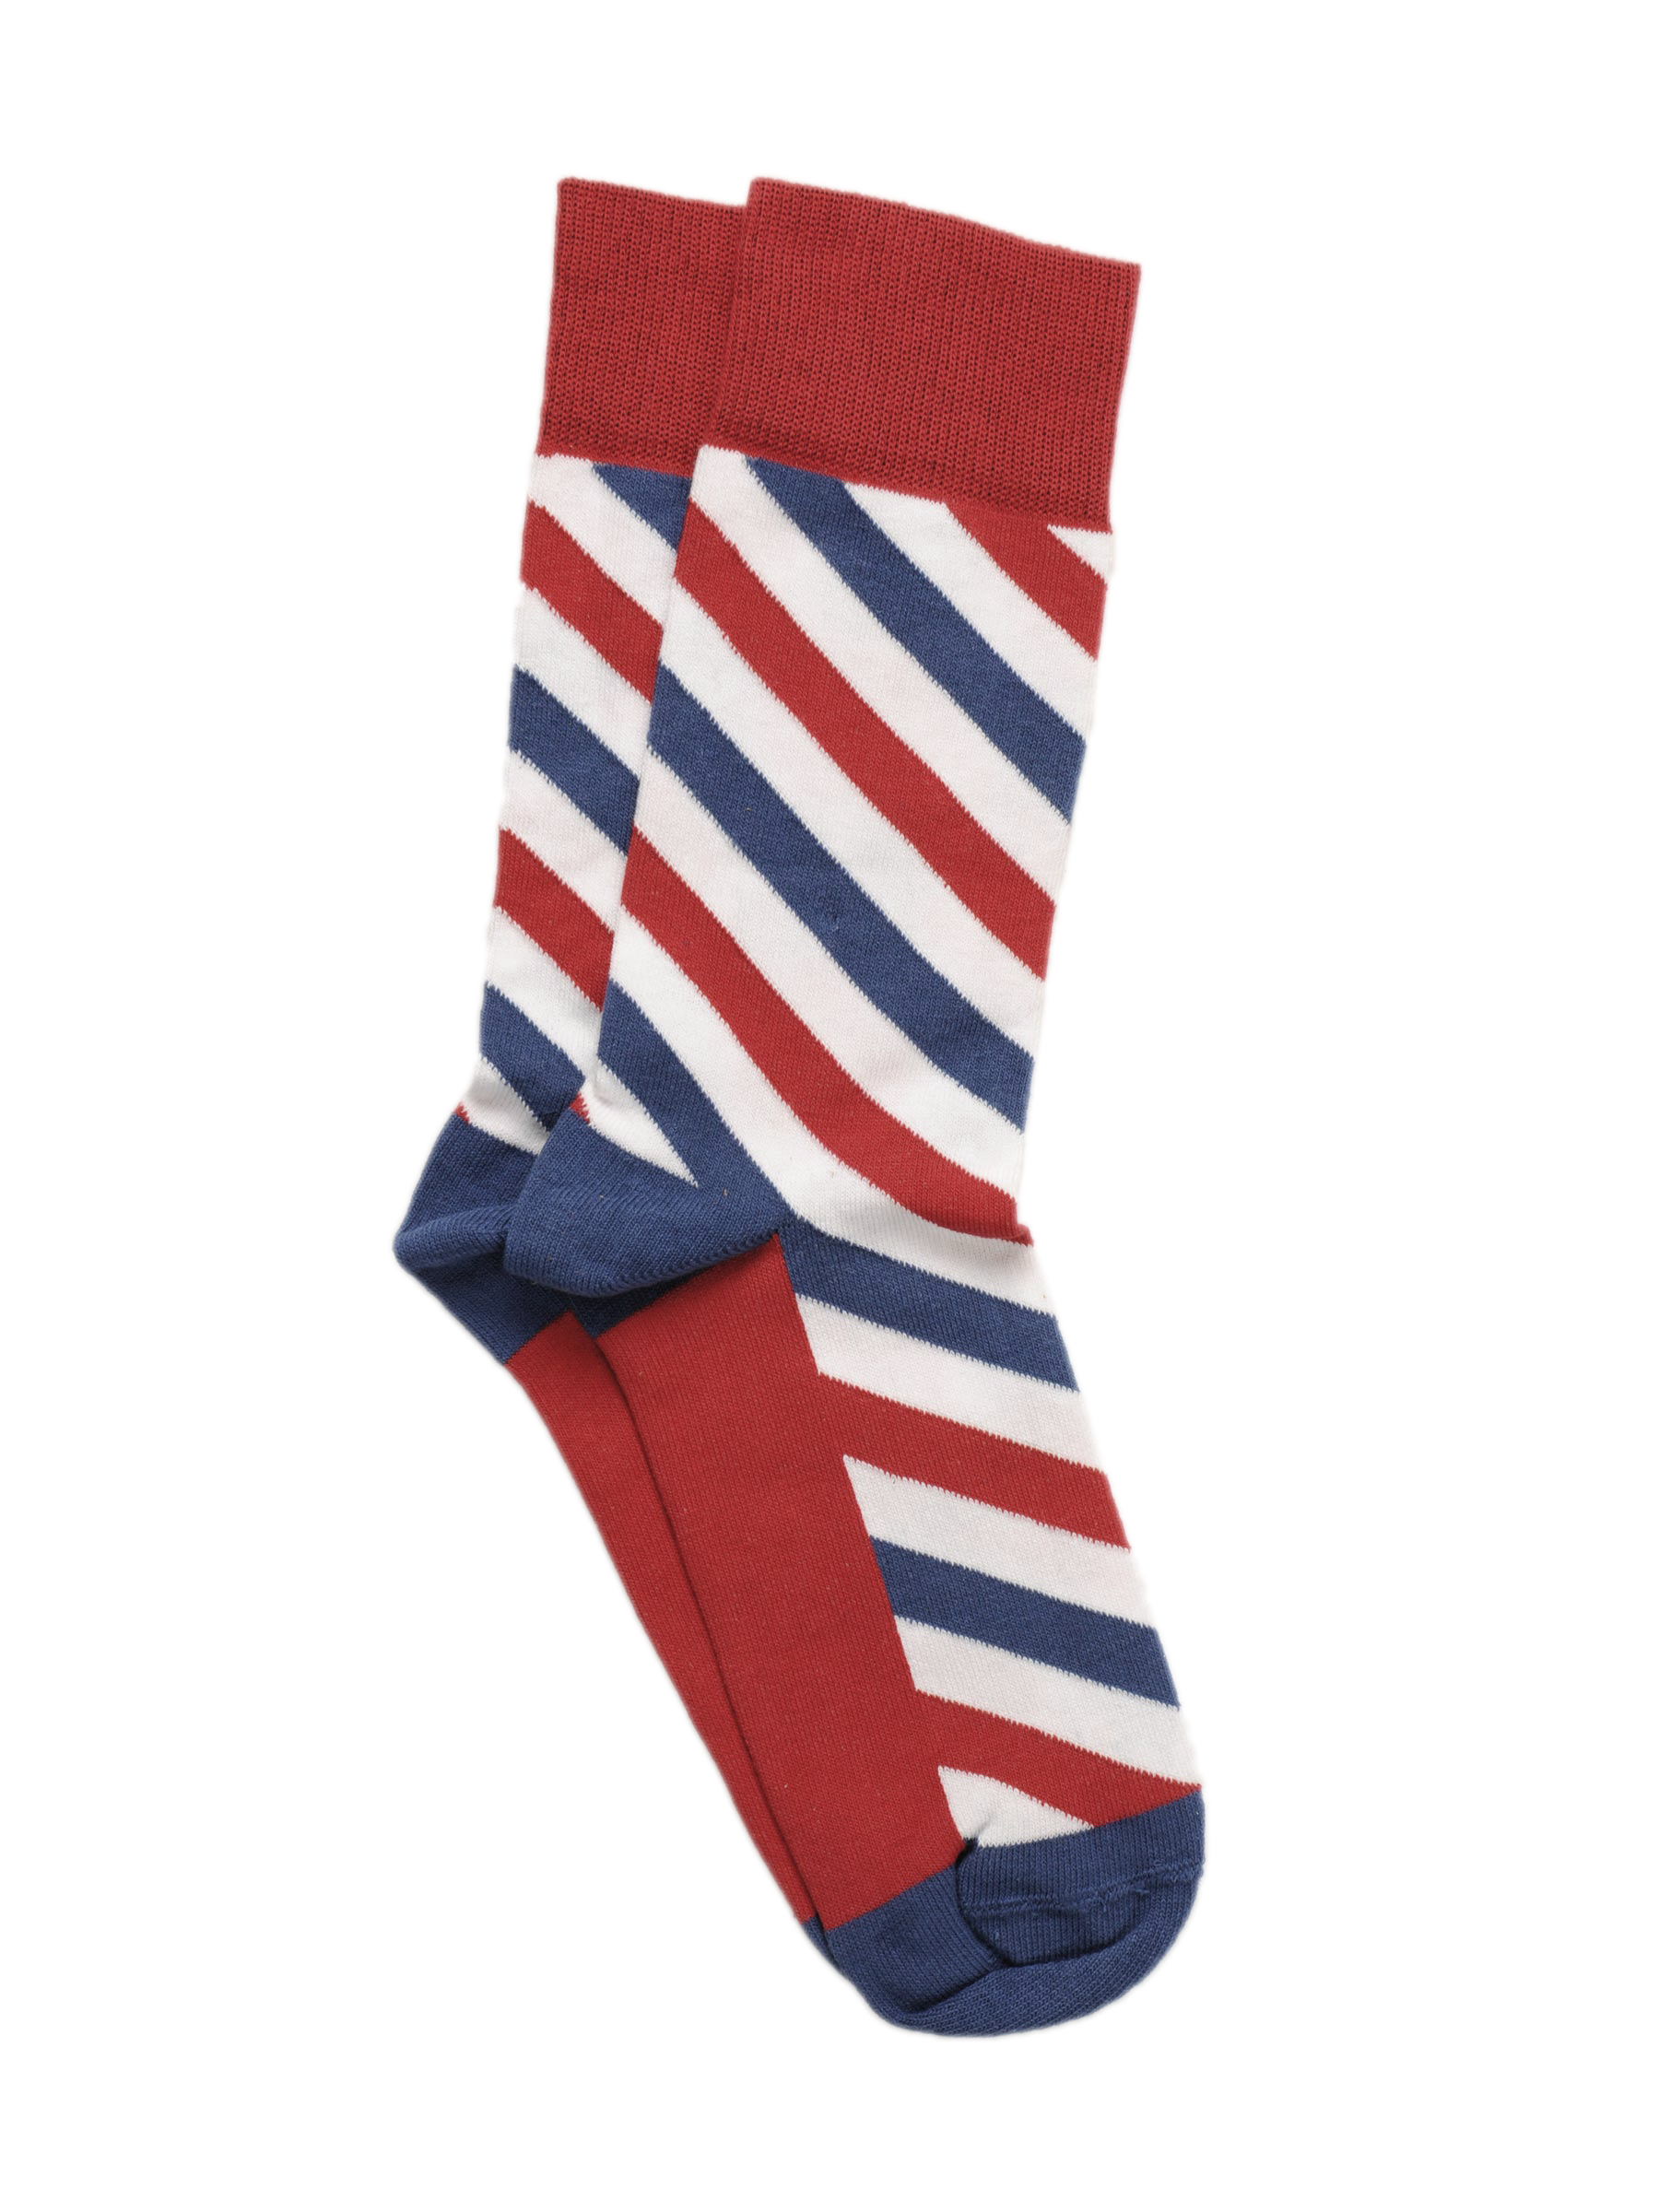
United Colors of Benetton Men Stripes White Socks
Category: Accessories / Socks / Socks
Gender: Men
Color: White
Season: Summer 2011
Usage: Casual